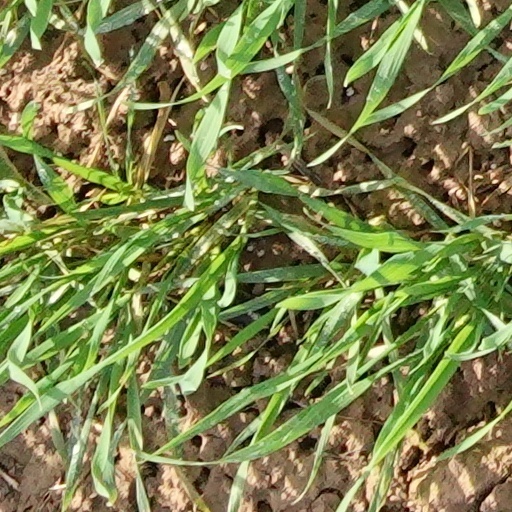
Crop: wheat